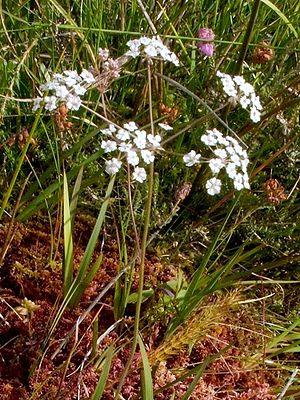
Le Carum verticillé, est une plante de la famille des Apiacées, originaire d'Europe occidentale et rencontrée dans certains types de prairies humides.